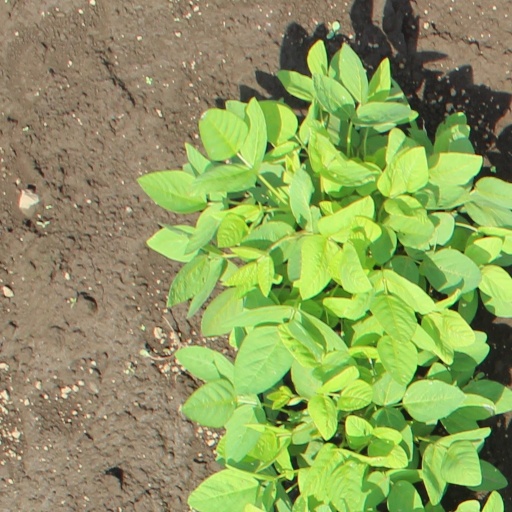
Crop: soybean